Noel Gugliemi

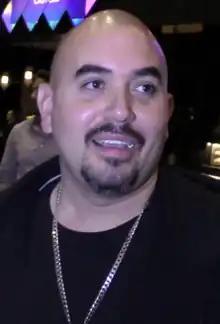
Gugliemi in 2016

Noel Albert Gugliemi is an American actor best known for his portrayals of Southern Californian gangsters. Gugliemi played Hector in "The Fast and the Furious" and "Furious 7", and loosely reprised the role for other media.